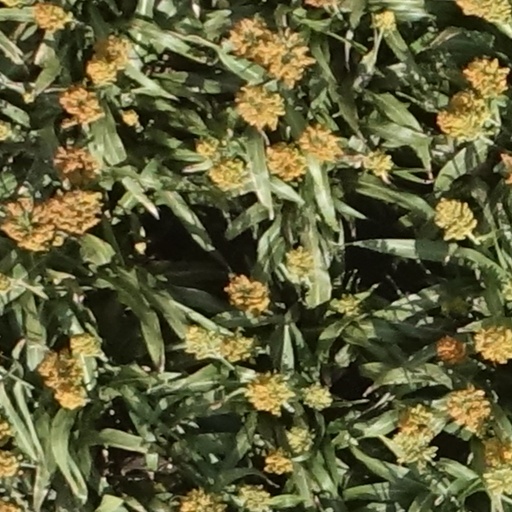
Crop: sorghum